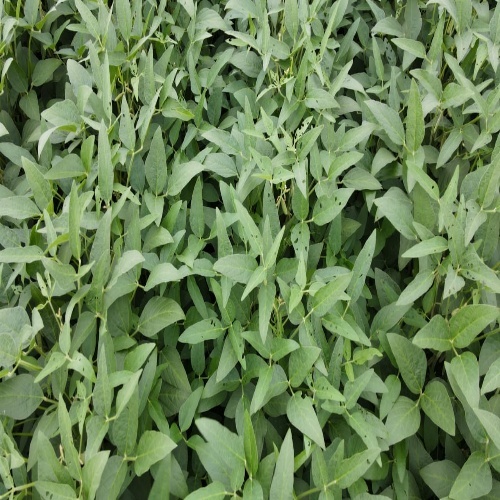
Label: Diabrotica_speciosa